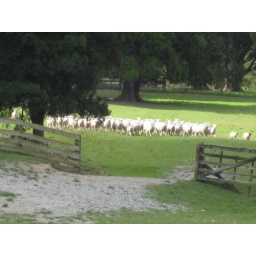
The sheep being herded by farm dog